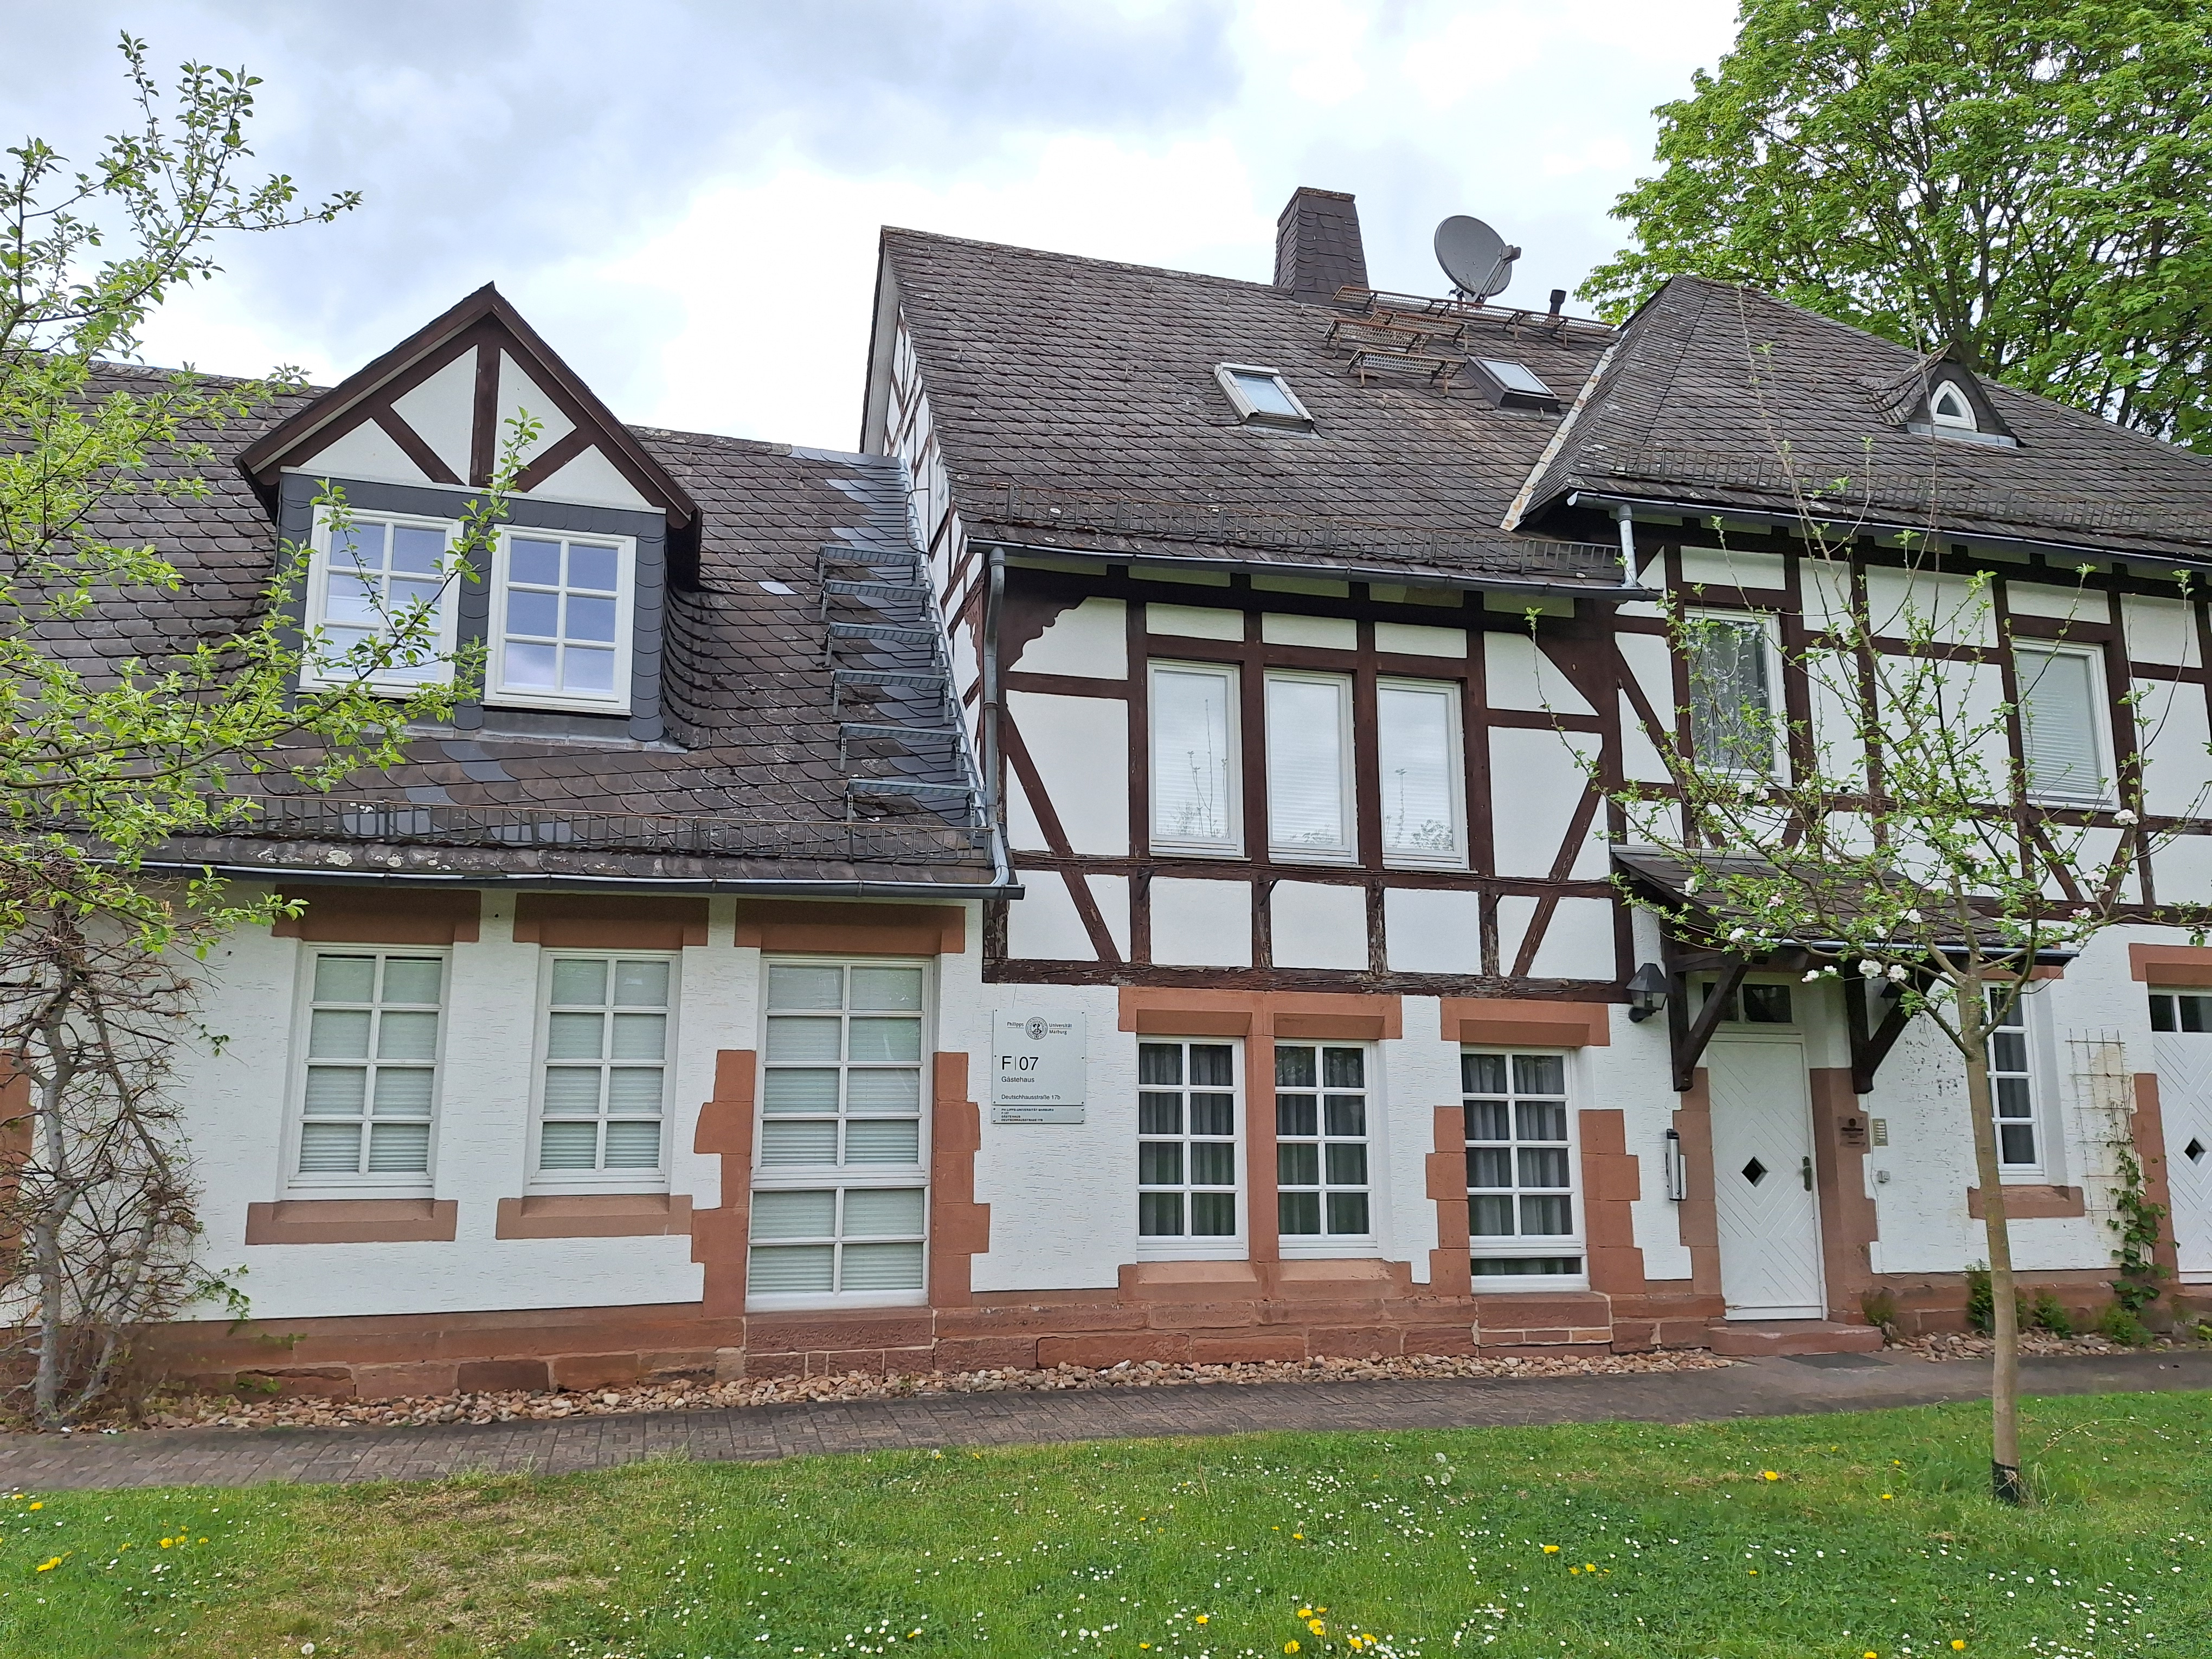
Building: Deutschhausstraße 17B